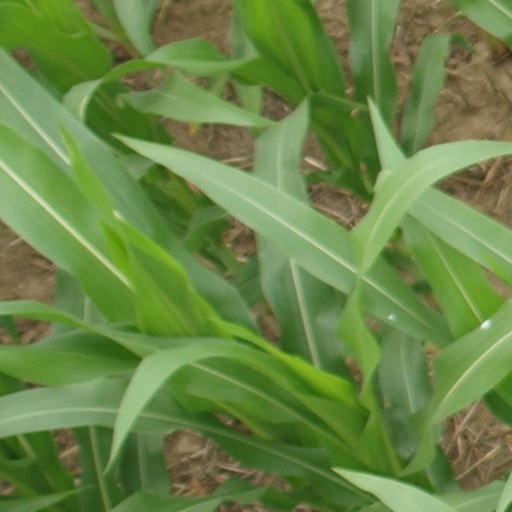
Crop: maize; corn